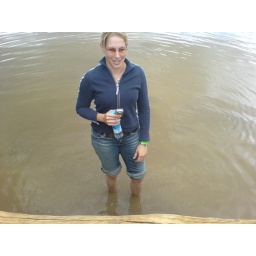
Liz goes for a walk in the yummy-looking water fence